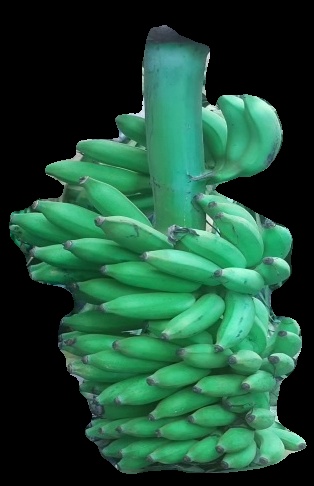
Variety: elakki-bale
Grade: grade1